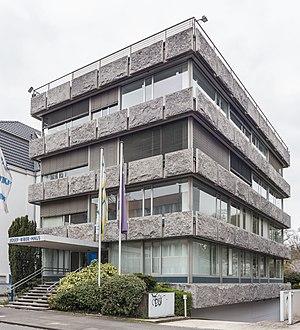
L’ambassade du Royaume de Belgique en République fédérale d’Allemagne avait son siège à Bonn dans le quartier parlementaire et gouvernemental de 1951 à 1999. L'ancienne chancellerie de l'ambassade, construite en 1971-1972, se situe dans le quartier de Gronau, dans la Kaiser-Friedrich-Straße, rue adjacente de l'Adenauerallee, en face de l'Office fédéral de lutte contre les cartels.